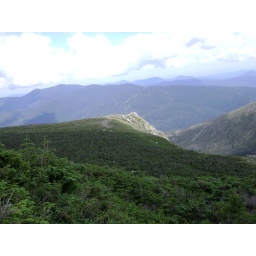
Lion's Head from the top. Those little white dots in the green area are people.